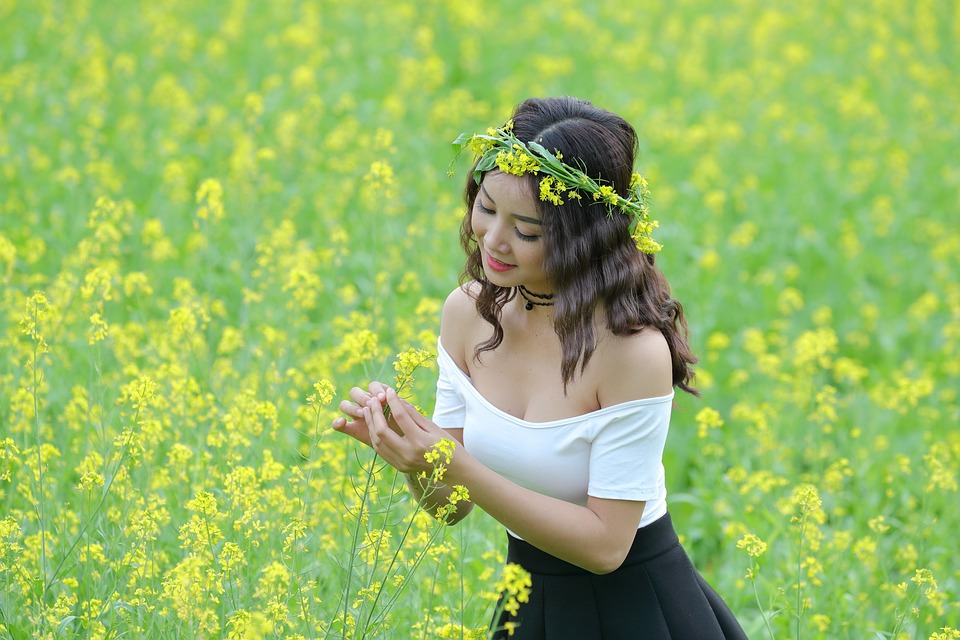
Gender: women